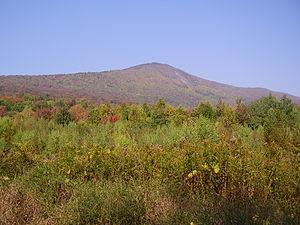
Le mont Greylock est le point culminant de l'État du Massachusetts. Un mémorial se trouve à son sommet.